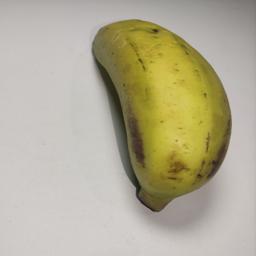
Banana variety: Sagor Kola